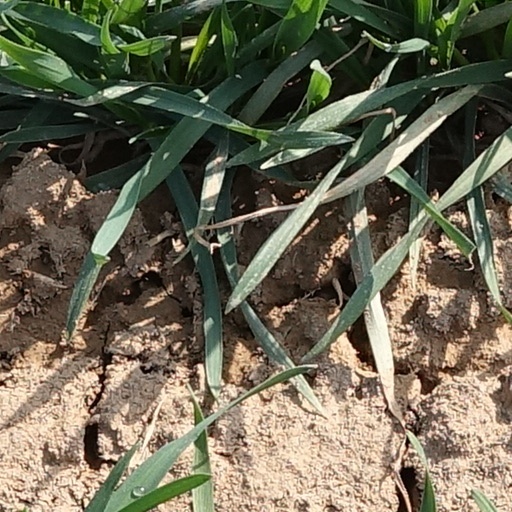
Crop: wheat